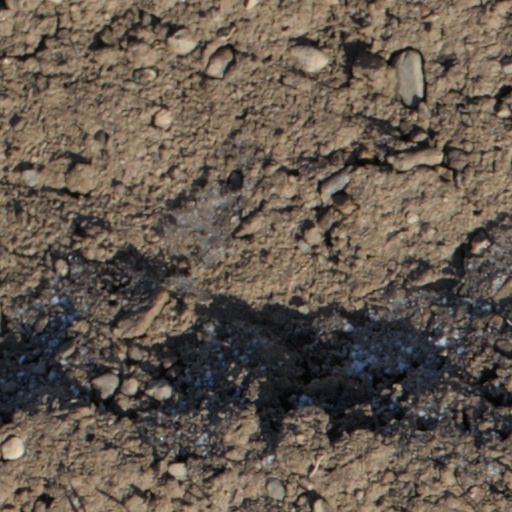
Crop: wheat